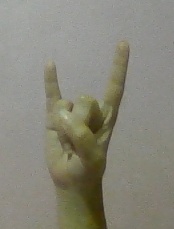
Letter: la